Freddy García

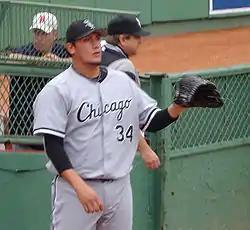
García with the Chicago White Sox in 2005

García was the starting pitcher in Game 4 of the 2005 World Series for the Chicago White Sox, pitching seven scoreless innings against the Houston Astros. The White Sox won the game and the World Series, completing a four-game sweep.